MicroMV

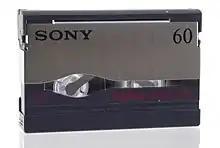
MicroMV videocassette

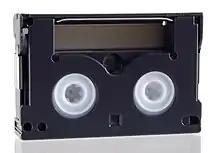
Rear side of MicroMV cassette

MicroMV is a proprietary videotape format introduced in October 2001 by Sony. It is the smallest videotape format — 70% smaller than MiniDV or about the size of two US quarter coins; it is also smaller than a Digital8 or DV cassette and slightly smaller than an audio microcassette. It was the first helical scan tape system using MR read head introduced to the market. Each cassette can hold up to 60 minutes of video.